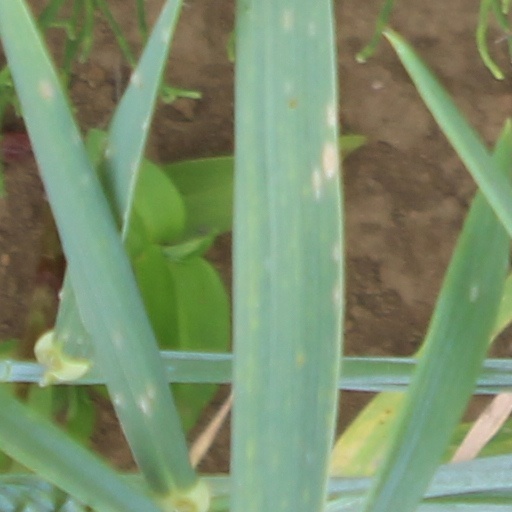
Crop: wheat